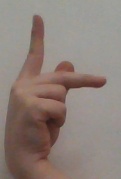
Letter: dha